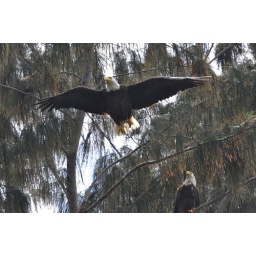
After they perched together for around 15 minutes, the female took off suddenly as the male watched her fly off.